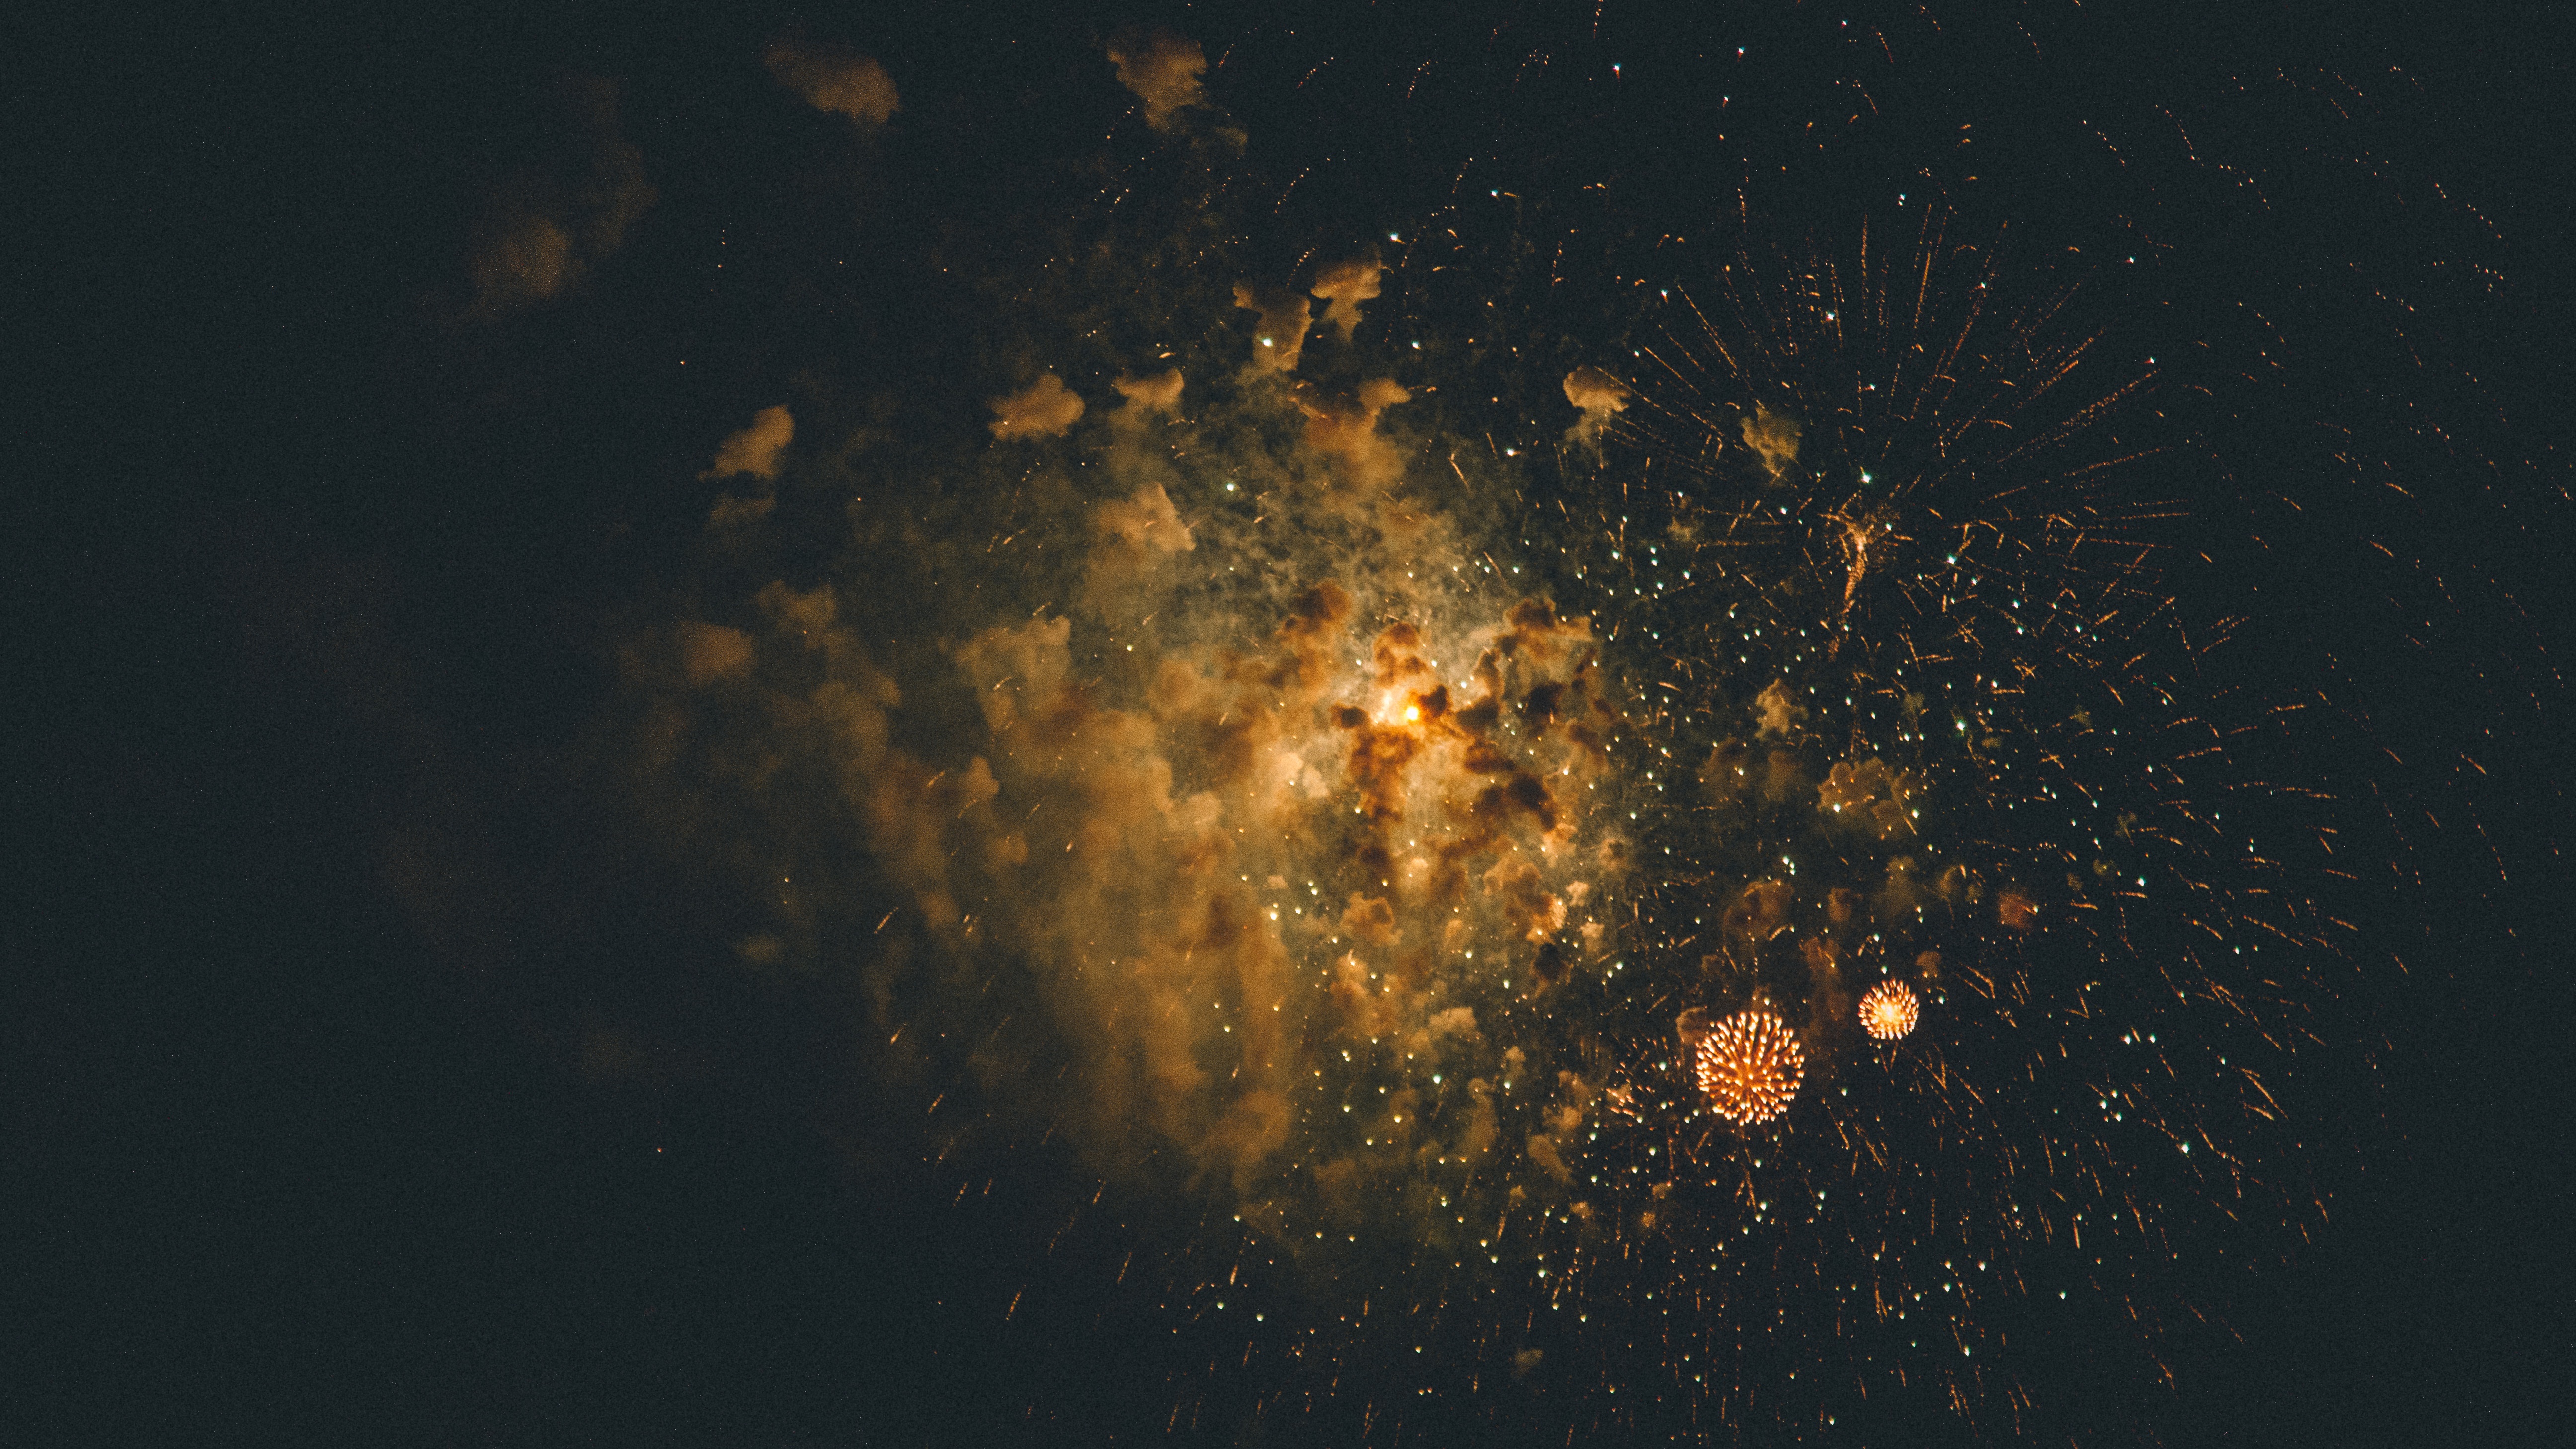
atmosphere, explosion, nebula, outer space, astronomy, astronomical object